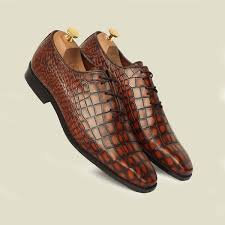
Label: Brogue